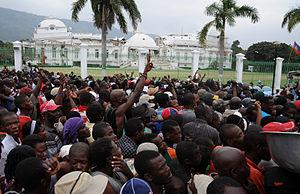
Le séisme de 2010 en Haïti est un tremblement de terre d’une magnitude de 7,0 à 7,3 survenu le 12 janvier 2010 à 16 heures 53 minutes et 10 secondes, heure locale. Son épicentre est situé approximativement à 25,3 km de Port-au-Prince, la capitale du pays. Le foyer du séisme a été localisé à 10 km de profondeur. Une douzaine de secousses secondaires de magnitude s’étalant entre 5,02 et 5,95 ont été enregistrées dans les heures qui ont suivi. L'intensité de ce séisme a été d'environ X à l'épicentre.